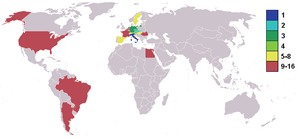
L'histoire de la Coupe du monde de football trouve son origine en 1904 lors de la création de la Fédération internationale de football association qui regroupe les Pays-Bas, la Belgique, la Suède, le Danemark, la Suisse, l'Espagne et la France. Lors d'un premier congrès, il est décidé d'organiser une compétition internationale en Suisse, refusée par les britanniques. Les premiers tournois mondiaux officiels de football ont lieu lors des Jeux olympiques à partir de 1908. Ce n'est qu'en 1930, sous l'impulsion de son président, Jules Rimet, que la FIFA inaugurera la Coupe du monde de football.